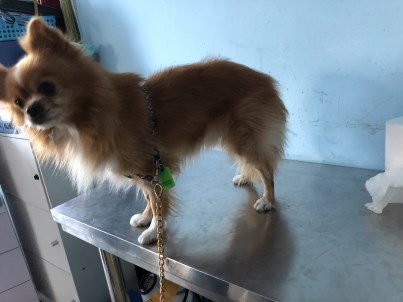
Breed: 1936-n000005-Pomeranian